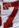
Number: 7